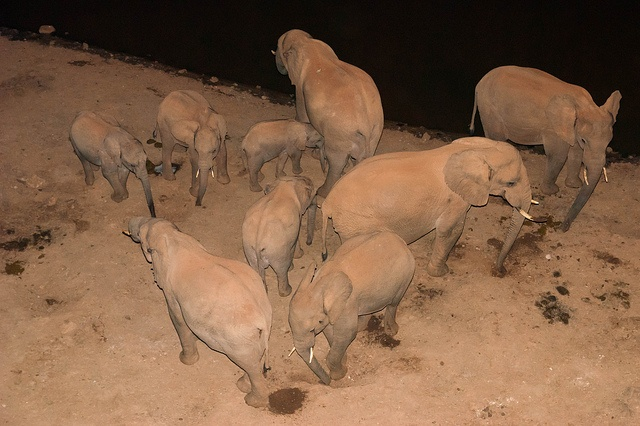
Nine elephants, big and small, gathered around in the dirt.
Baby elephants and adult elephants standing close together.
A herd of elephants standing around in the open.
Adult and juvenile elephants in a darkened enclosure.
A group of both young and full grown elephants covered in dirt.